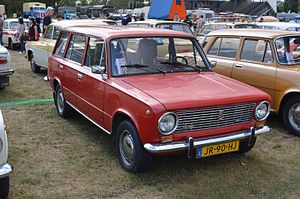
Lada / Modeller / VAZ-2101 (Lada 1200/1200S/1300)
VAZ-2102 eksport model
Lada er et russisk bilmærke produceret af AutoVAZ, som har en fabrik i byen Toljatti ved Volgafloden i det centrale Rusland. Siden 2001 har man samarbejdet med General Motors. I 2008 købte Renault 25% af aktierne i Lada-fabrikkerne. AvtoVAZ er den største bilproducent i Rusland og Østeuropa, med 25% markedsandel i Rusland i slutningen af 2009. Årsproduktion i 2018 var på ca. 503 000 lette personbiler, hvilket udgør ca. en tredjedel af det totale antal i Rusland. I dag produceres største delen af AvtoVAZ biler ved fabrikken i Toljatti, dette inkluderer Lada Granta, Xray, Largus og SUV 4x4, samt Renault Logan og Sandero, som i Danmark sælges under bilmærket Dacia, og Datsun On-Do og Mi-Do. AvtoVAZ har endnu en fabrik i den russiske by Izhevsk, hvor Lada Vesta produceres.